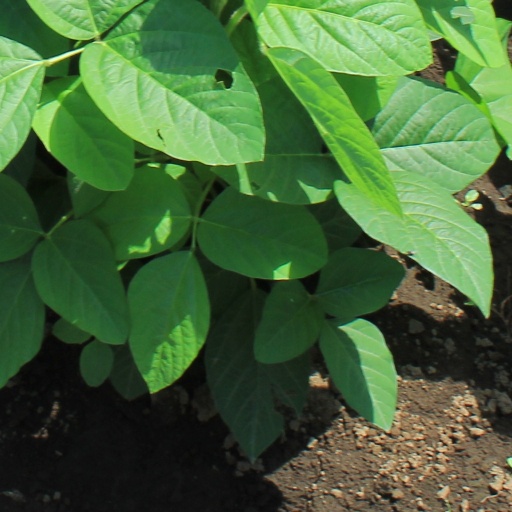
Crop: soybean